Jowe Head

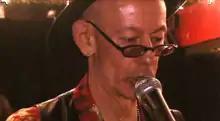

Jowe Head (born Stephen Bird) is a British guitarist, singer, and visual artist, who was a member of Swell Maps before joining the Television Personalities. He has also released a large amount of material as a solo artist and as leader of groups such as Househunters and Palookas.